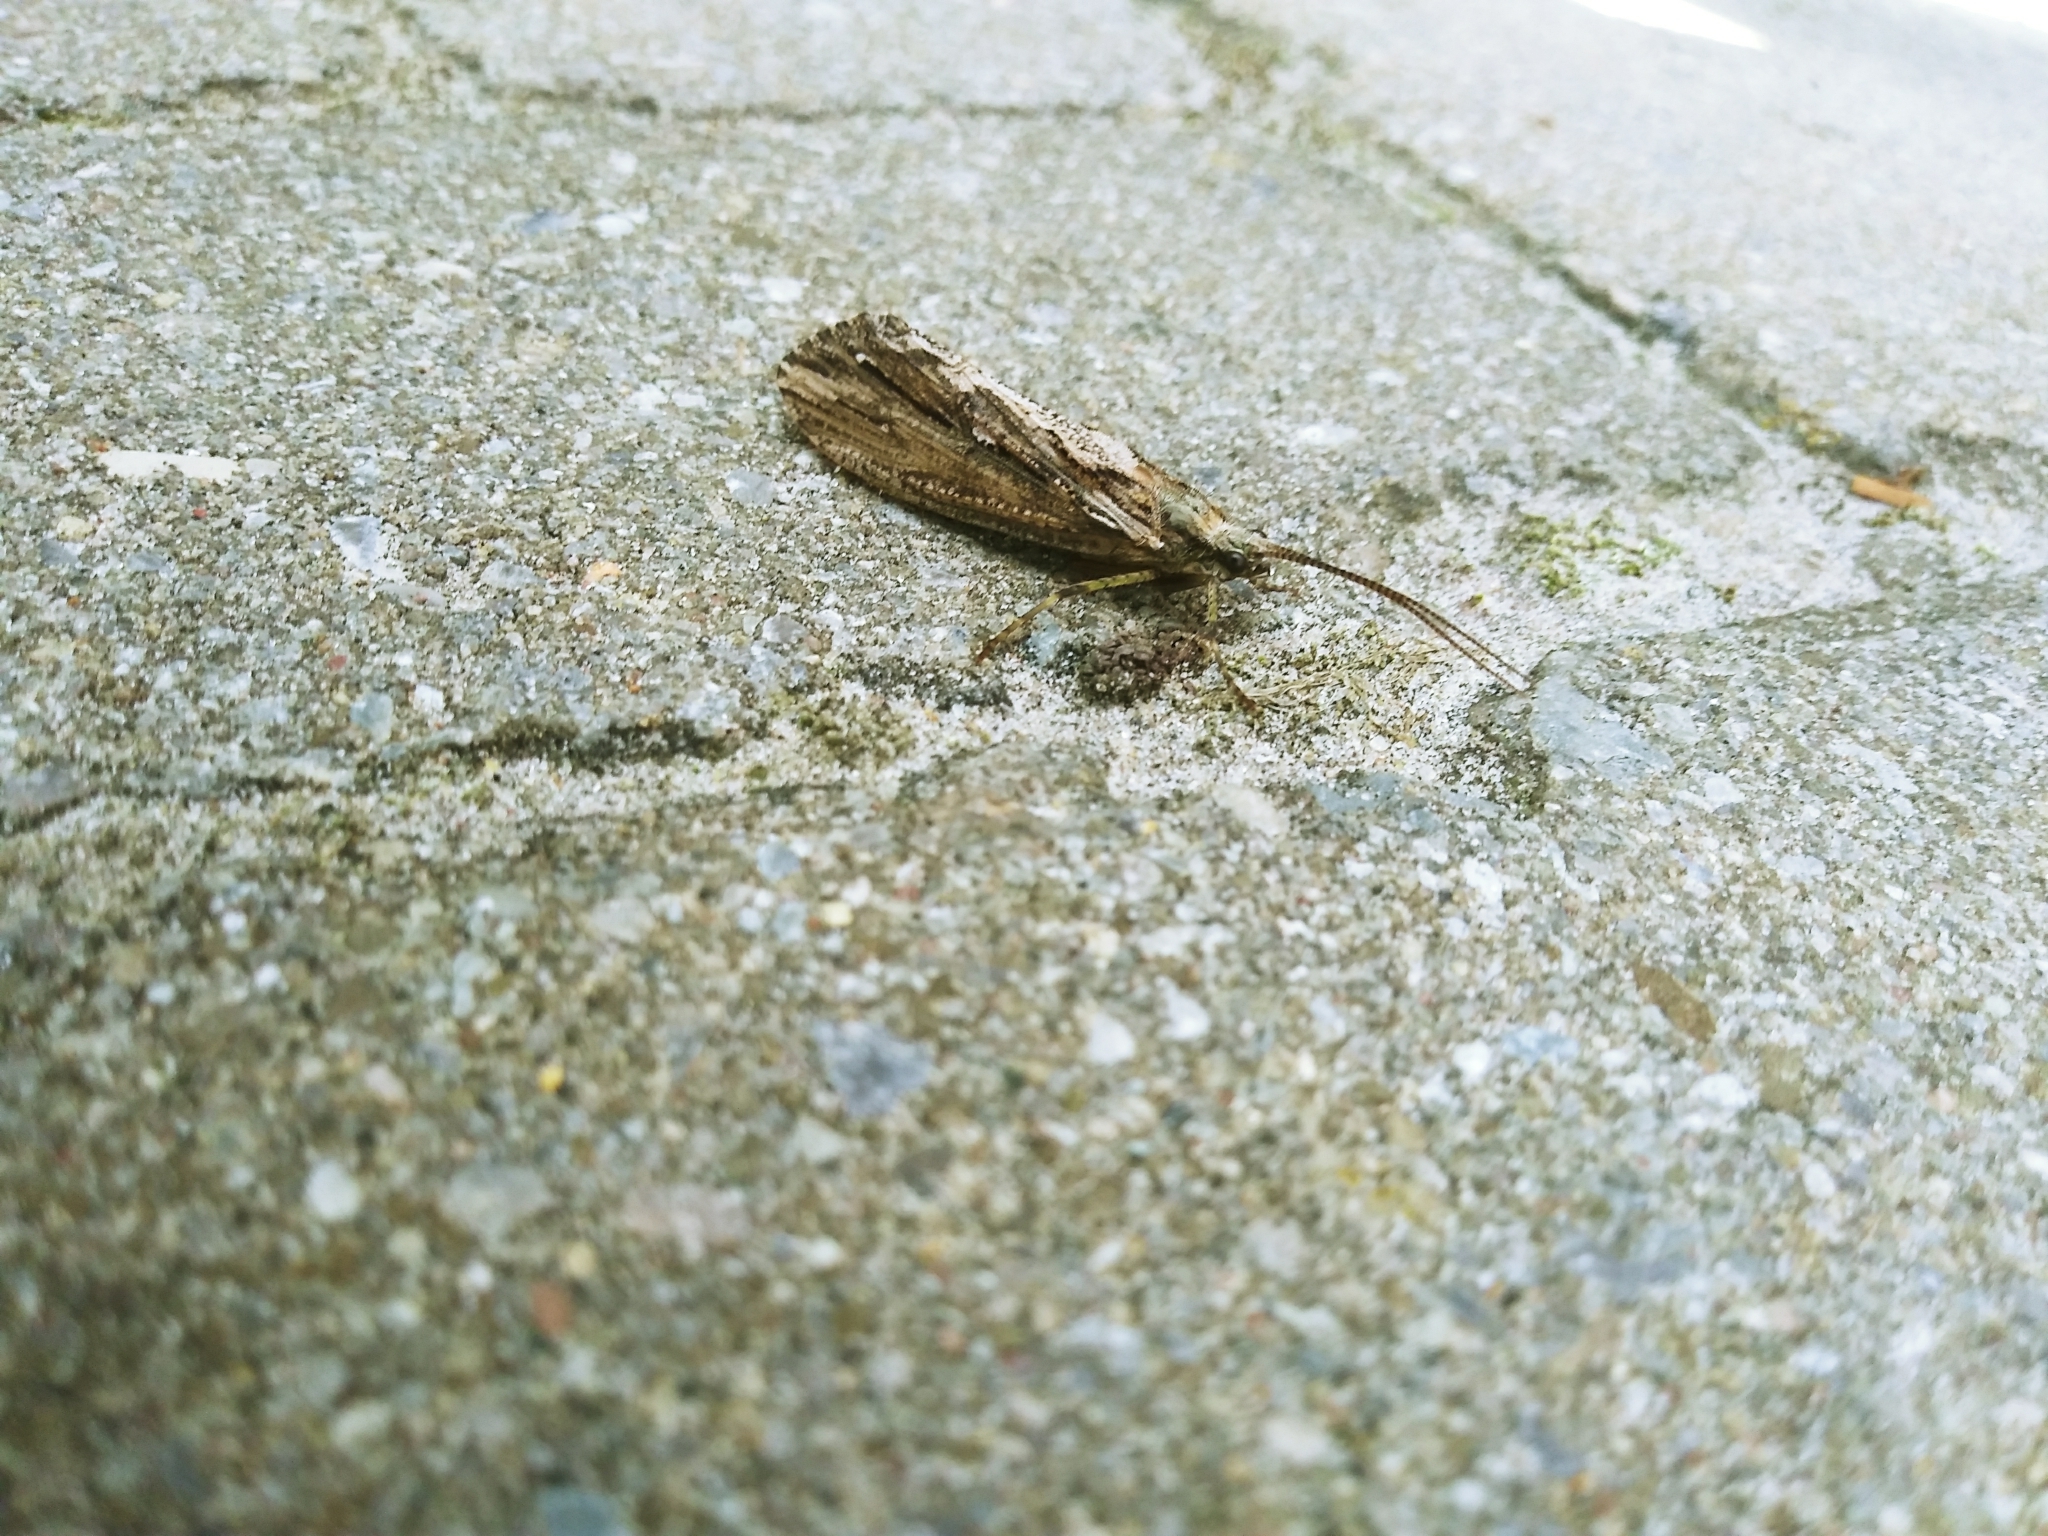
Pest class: diamondback_moth